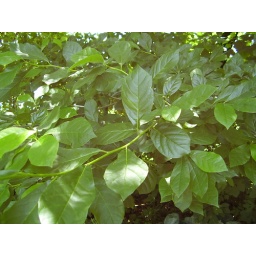
Unknown tree in Noank, CT, USA - on the coast